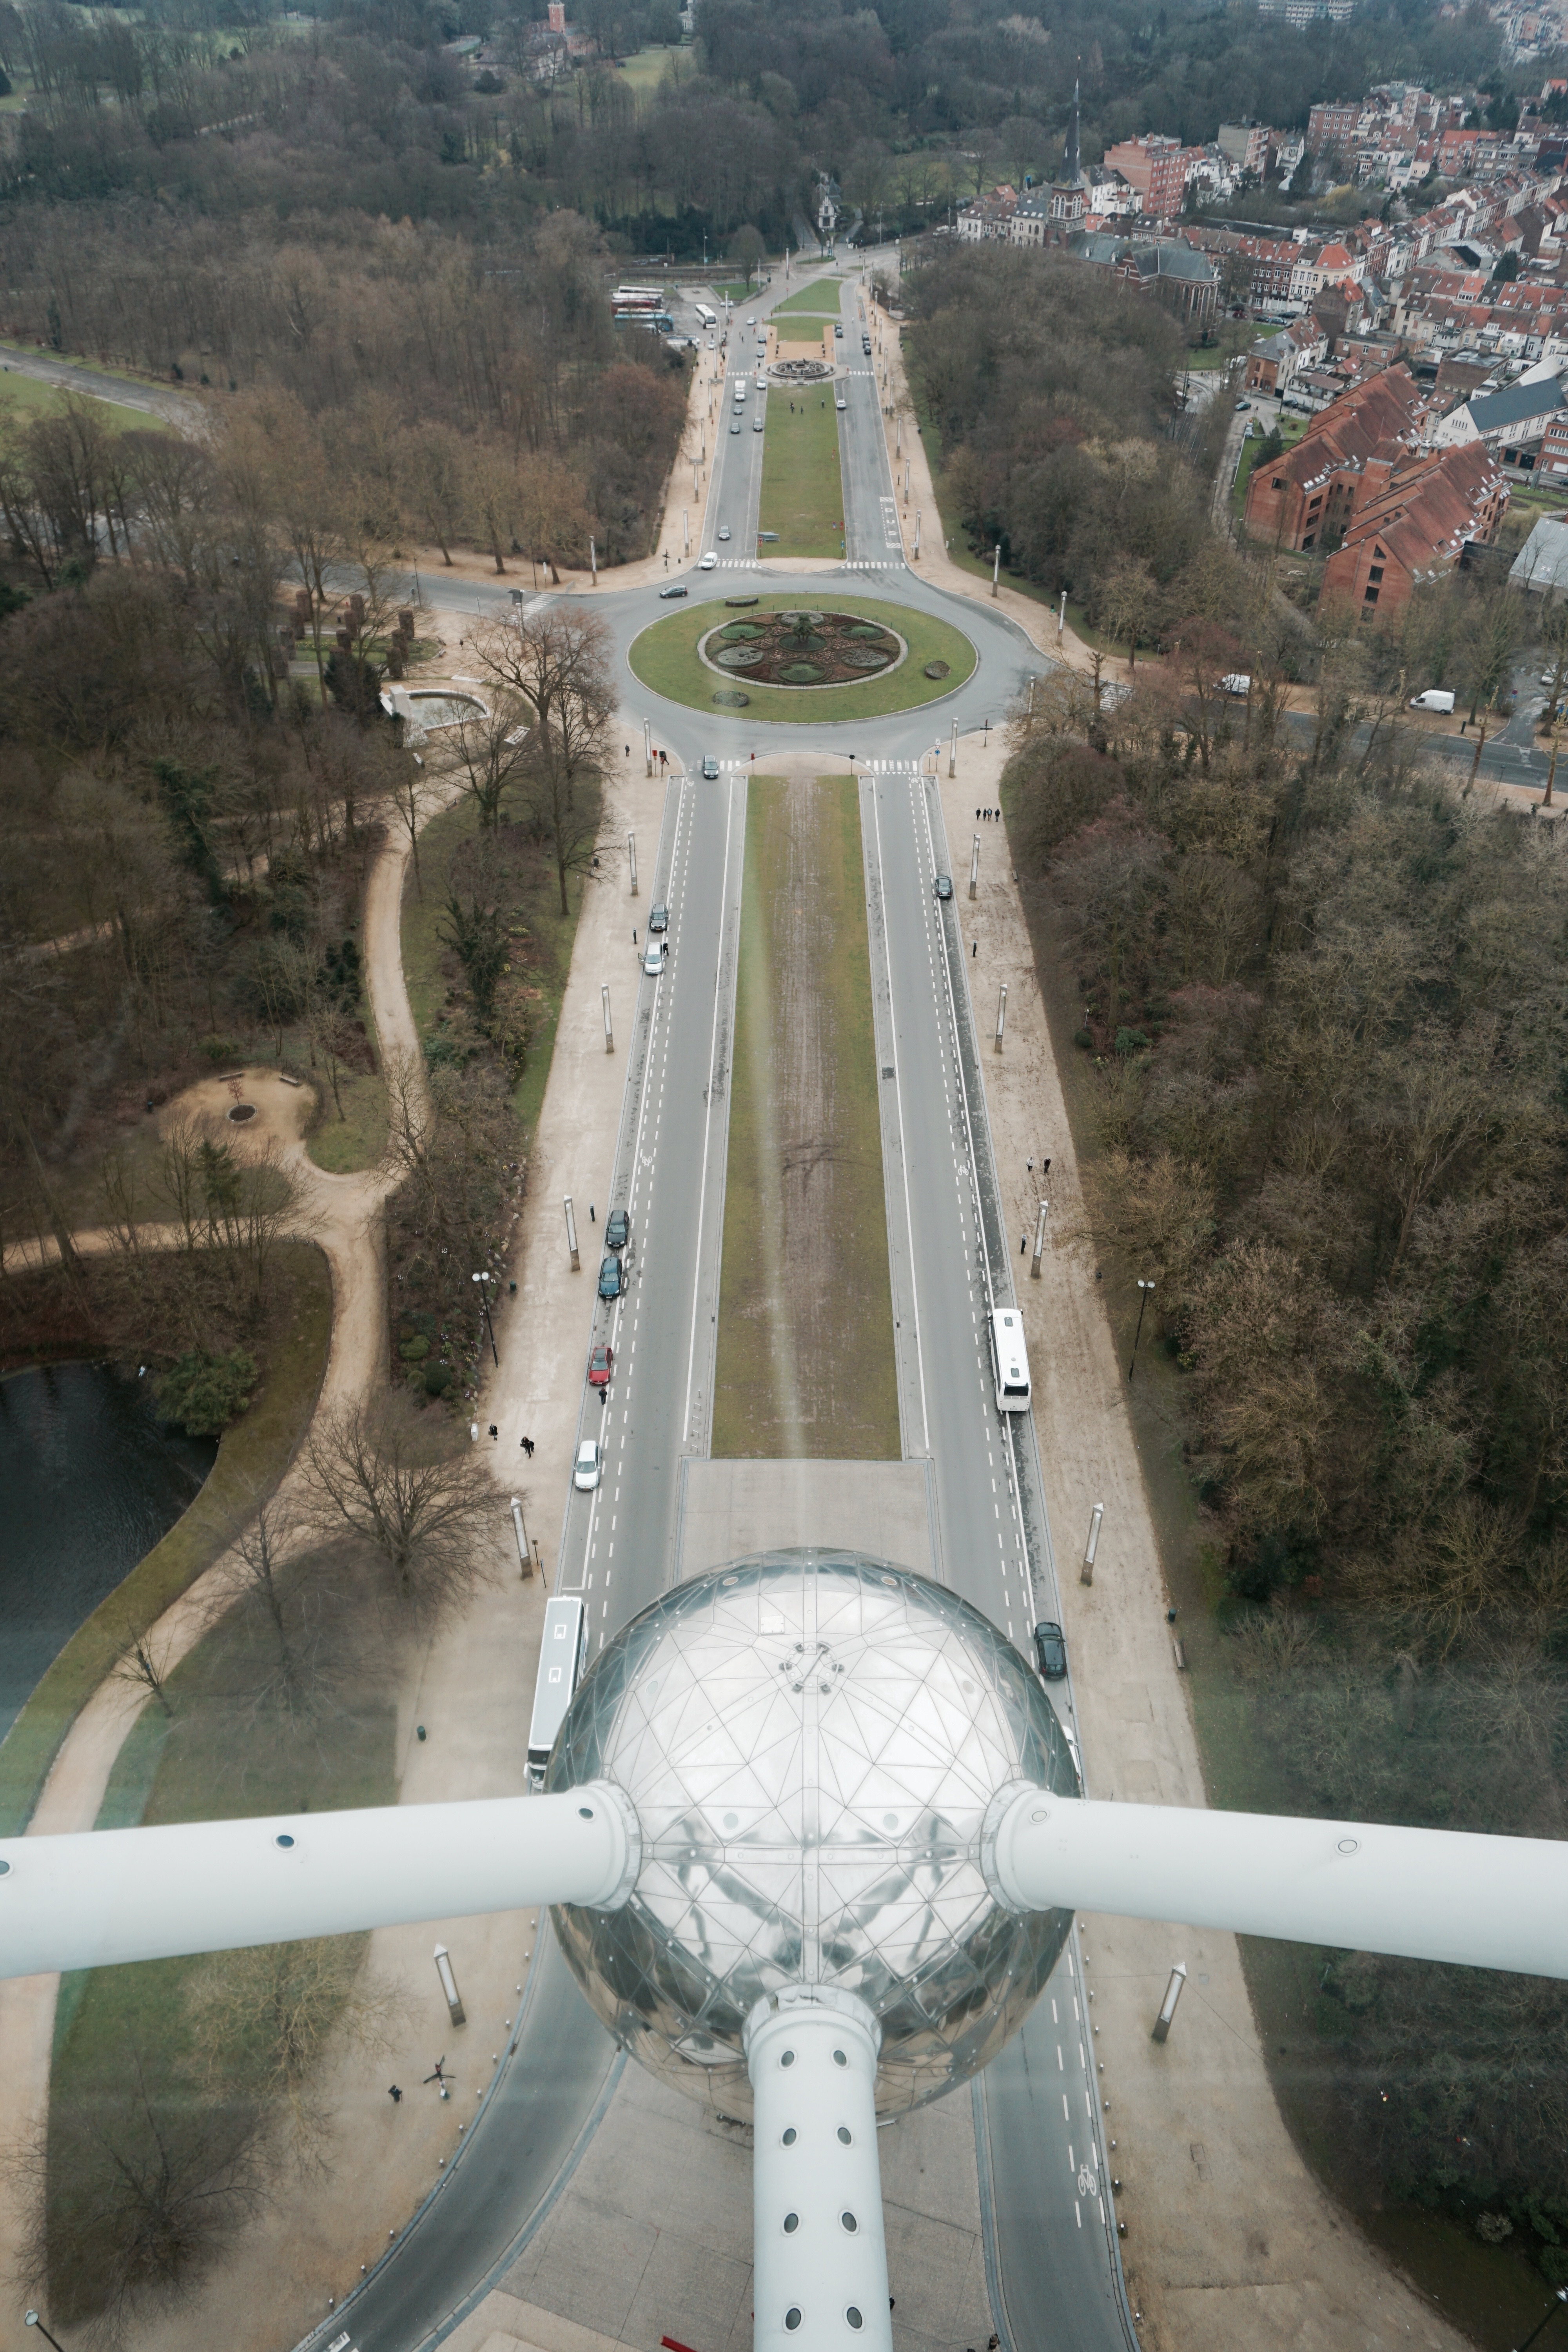
structure, brussels, expo, ball, atomium, aerial photography, world's fair, andr waterkeyn